Jeep Wrangler (JK)

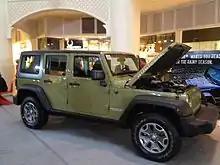
Jeep Wrangler Unlimited Rubicon Hardtop (JK, US)

The Rubicon is the "off-road ready" model, offering 32in BF Goodrich Mud-Terrain KM off-road tires with aggressive tread, seventeen-inch alloy wheels, and more. 'RUBICON' decals adorned both sides of the hood.